Stars Park

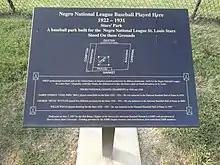
Plaque commemorating Stars Park, July 2010

Stars Park was a baseball park in St. Louis, Missouri, at the southeast corner of Compton and Laclede Avenues. Contemporary city directories give the address as 130 South Compton Avenue. The stadium was one of the few ballparks purposely built for a Negro league team. The ground was home to the St. Louis Stars of the Negro National League from 1922 to 1931. It had a capacity of 10,000. The stadium hosted various postseason games for the Stars: It hosted Games 1-3 of the 1925 Negro National League Championship Series and Games 5-9 of the 1928 Negro National League Championship Series and Games 1-4 of the 1930 Negro National League Championship Series.